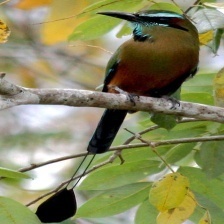
Species: TURQUOISE MOTMOT
Scientific name: EUMOMOTA SUPERCILIOSA